David Kwang-sun Suh

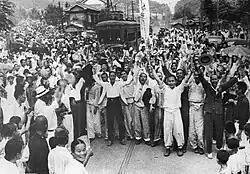
Liberation of Korea

David Kwang-sun Suh an ordained minister of the Presbyterian Church of Korea and was the dean of the College of Liberal Arts and Sciences at Ewha Womans University of Seoul, Korea until he was arrested in 1980. He is perhaps best known as a major representative of the first generation of Korean minjung theologians. He was the President of the World Alliance of YMCAs from 1994 to 1998.